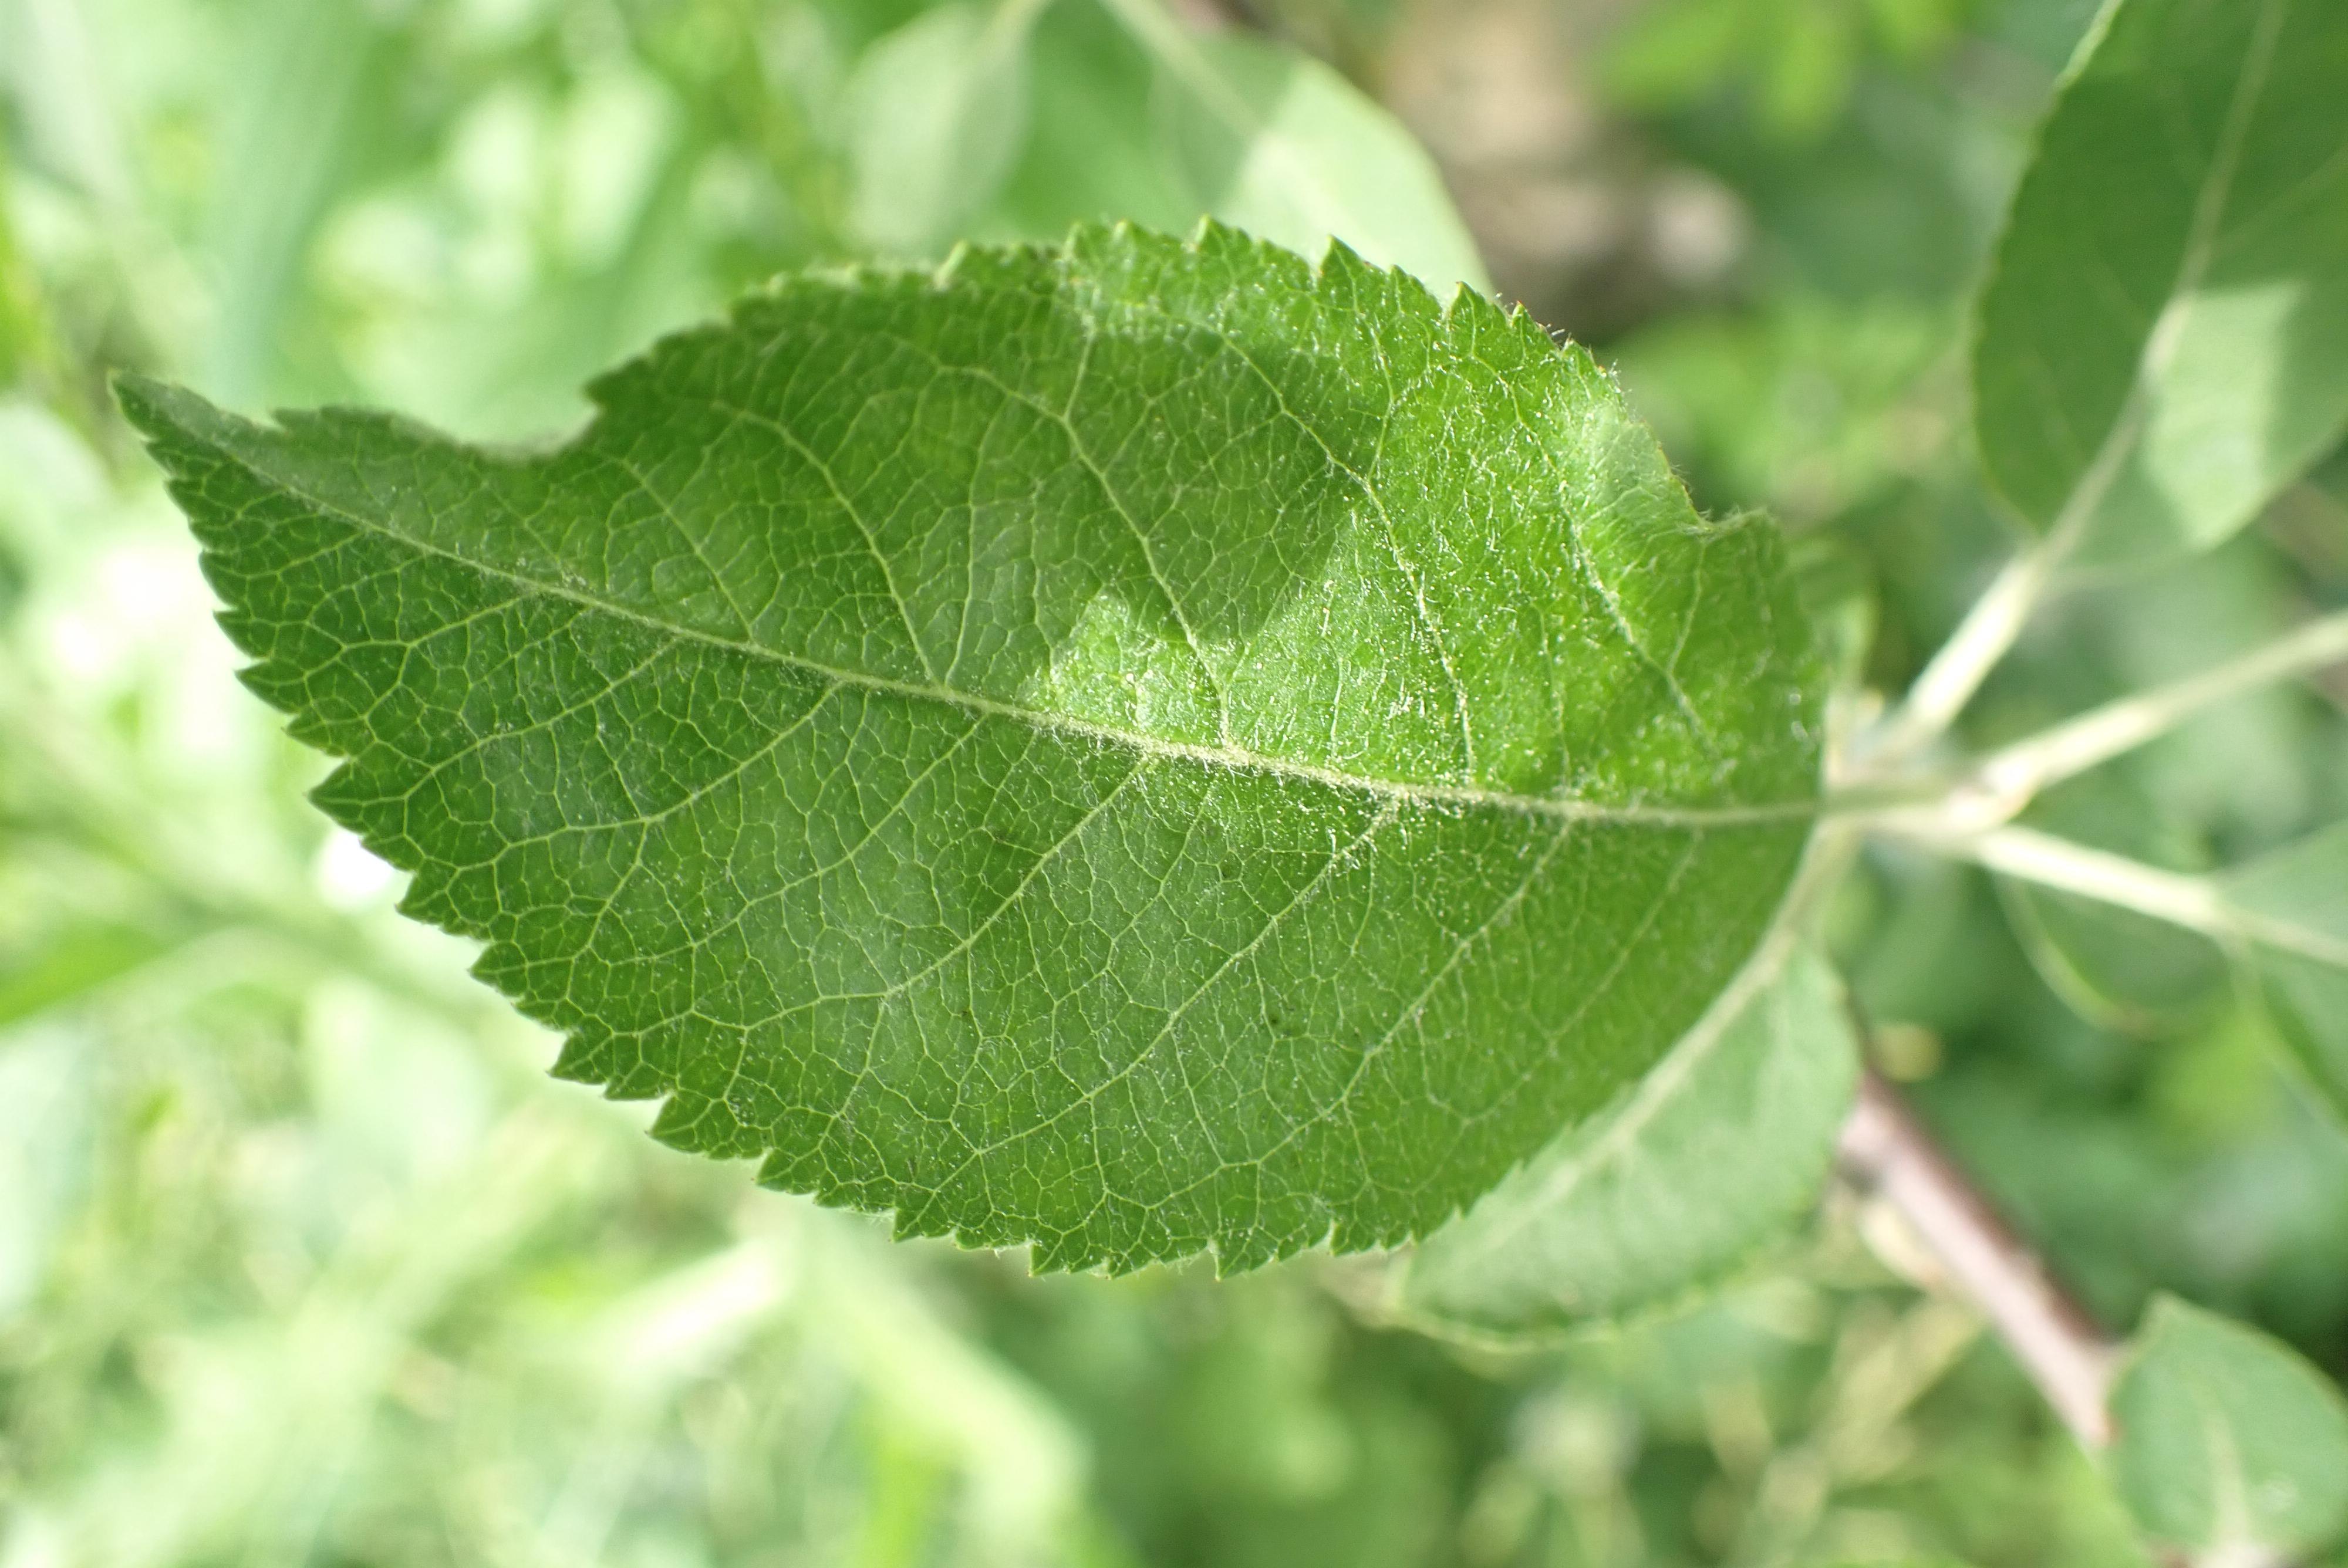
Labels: healthy